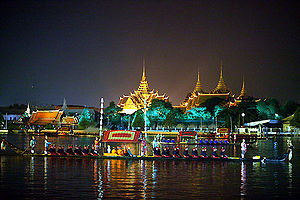
Palads / Paladser / Asien / Thailand
Grand Palace.
Et palads er en storslået bopæl, der er bolig eller hjemsted for et statsoverhoved eller en anden dignitar som en biskop eller en ærkebiskop. Selve ordet stammer fra det latinske navn Palātium for Palatinerhøjen, en af det syv høje i Rom. I Europa anvendes udtrykket også om overdådige private boliger for aristokratiet. Mange historiske paladser bliver i dag brugt til andre formål såsom parlamenter, museer, hoteller eller kontorbygninger. Ordet bruges undertiden også til at beskrive en overdådigt udsmykket bygning, som anvendes til offentlig underholdning eller udstillinger.